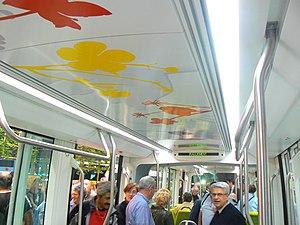
Vue du plafond du tramway d'Angers